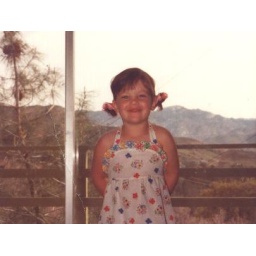
Curlers in mountain house